Roman expansion in Italy

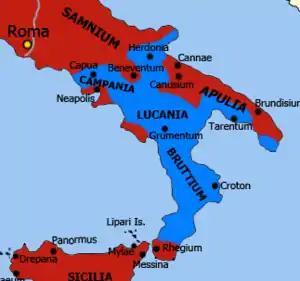
Hannibal's allies in southern Italy c. 213 BC (blue)

Having established an effective dominion over the Italian peninsula, and on the strength of its military reputation, Rome was able to start looking at expanding outside the Italian peninsula. Considering the natural barrier of the Alps to the north and still not wanting to compete in battle with the proud Gallic peoples, Rome turned its gaze elsewhere, to Sicily and the Mediterranean islands, bringing it into open conflict with its former ally, Carthage, in the Punic Wars.